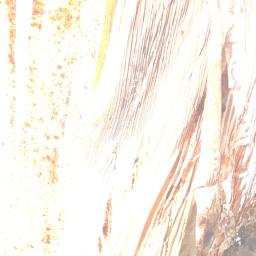
Label: BACTERIAL SOFT ROT